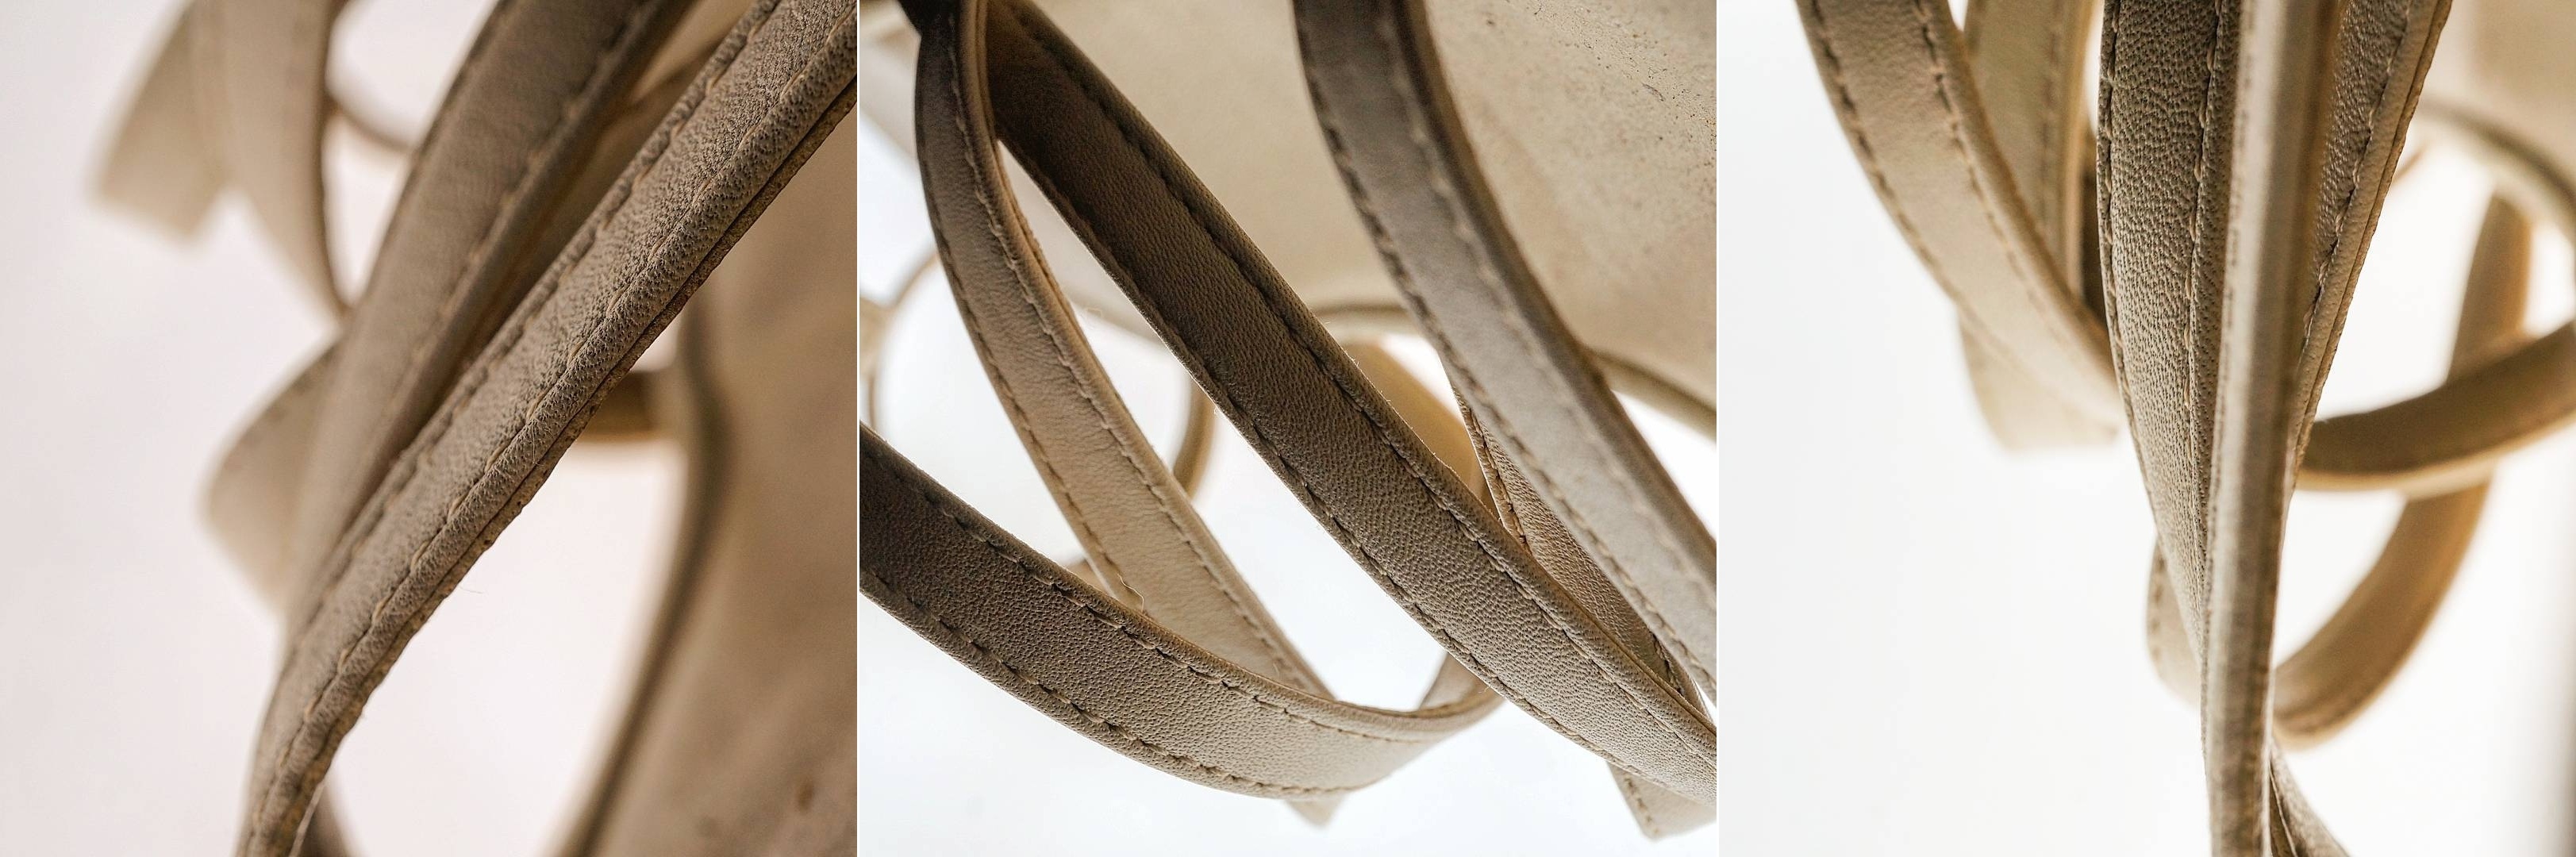
beach, light, sun, leather, macro, brown, fashion, clothing, material, close up, textile, shoes, sandals, footwear, hell, weis, fashion accessory